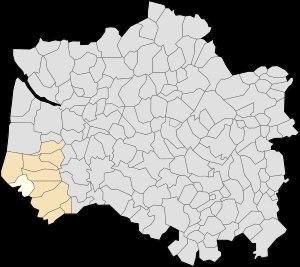
Groffliers est une commune française située dans le département du Pas-de-Calais en région Hauts-de-France.